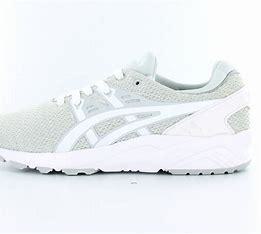
Brand: Asics
Model: Gel Kayano EVO